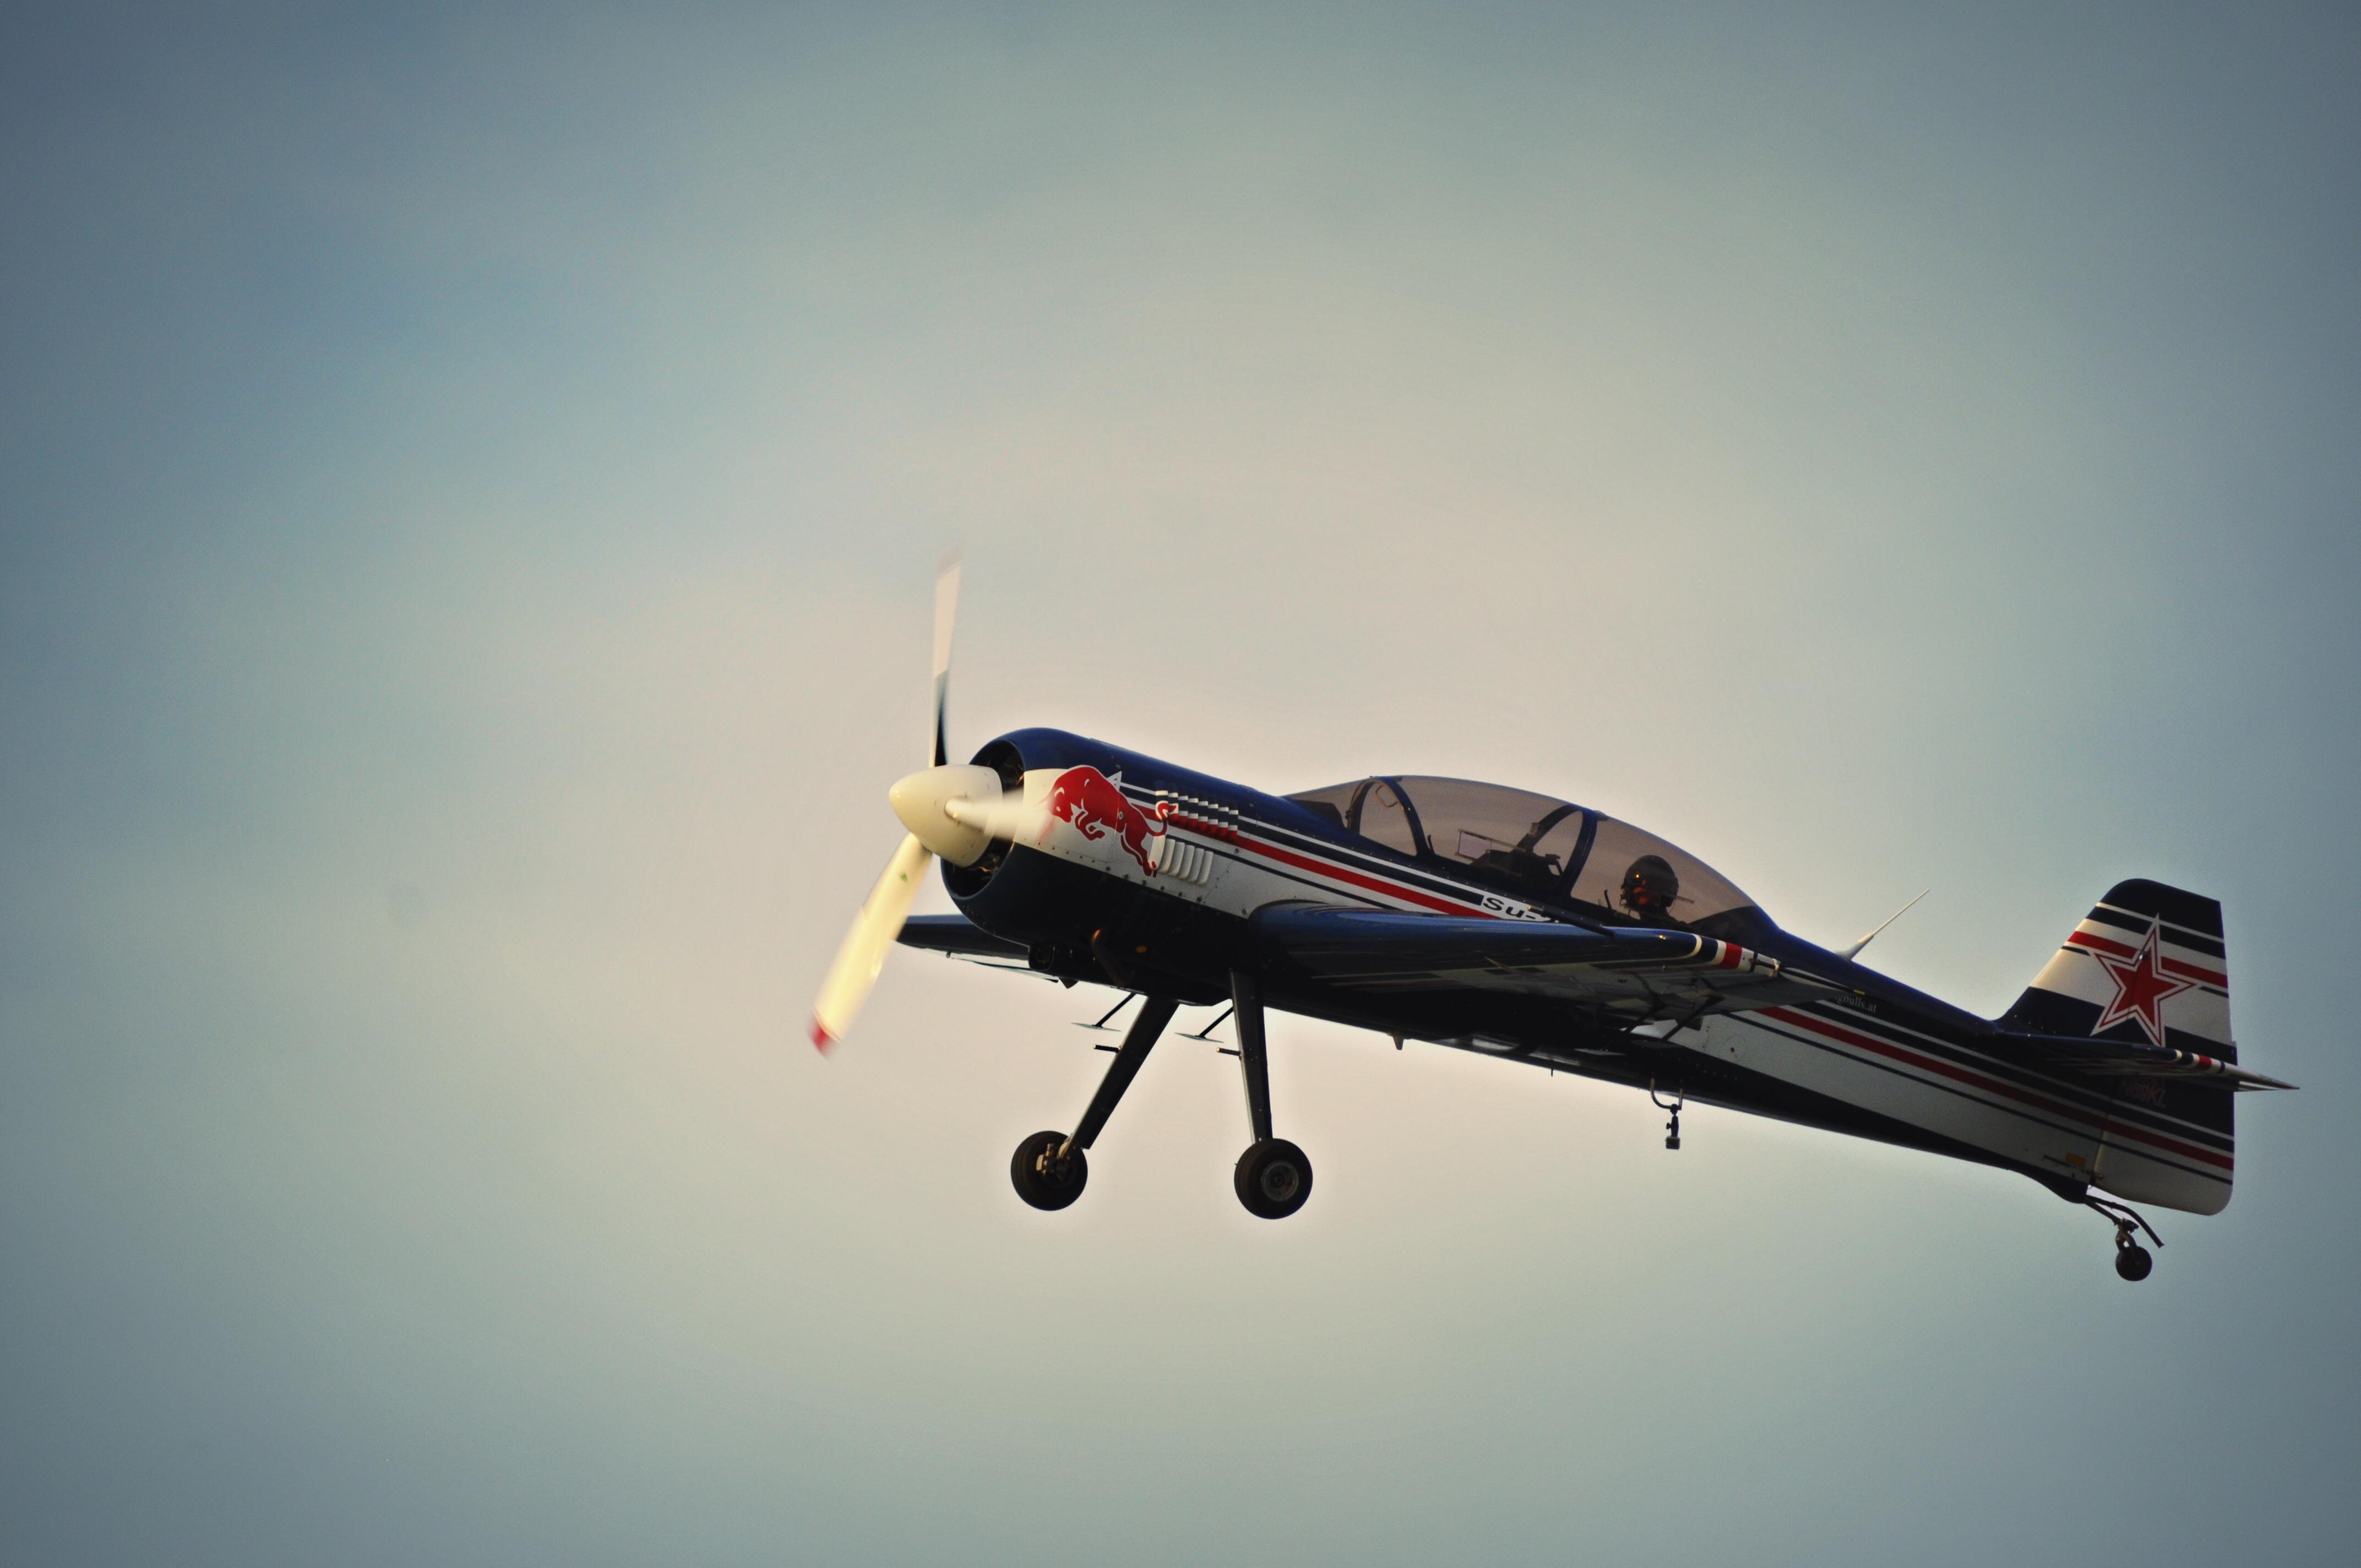
wing, sky, travel, airplane, aircraft, vehicle, airline, aviation, flight, aeroplane, air show, light aircraft, aerobatics, monoplane, air travel, atmosphere of earth, aircraft engine, general aviation, air racing, transportation system